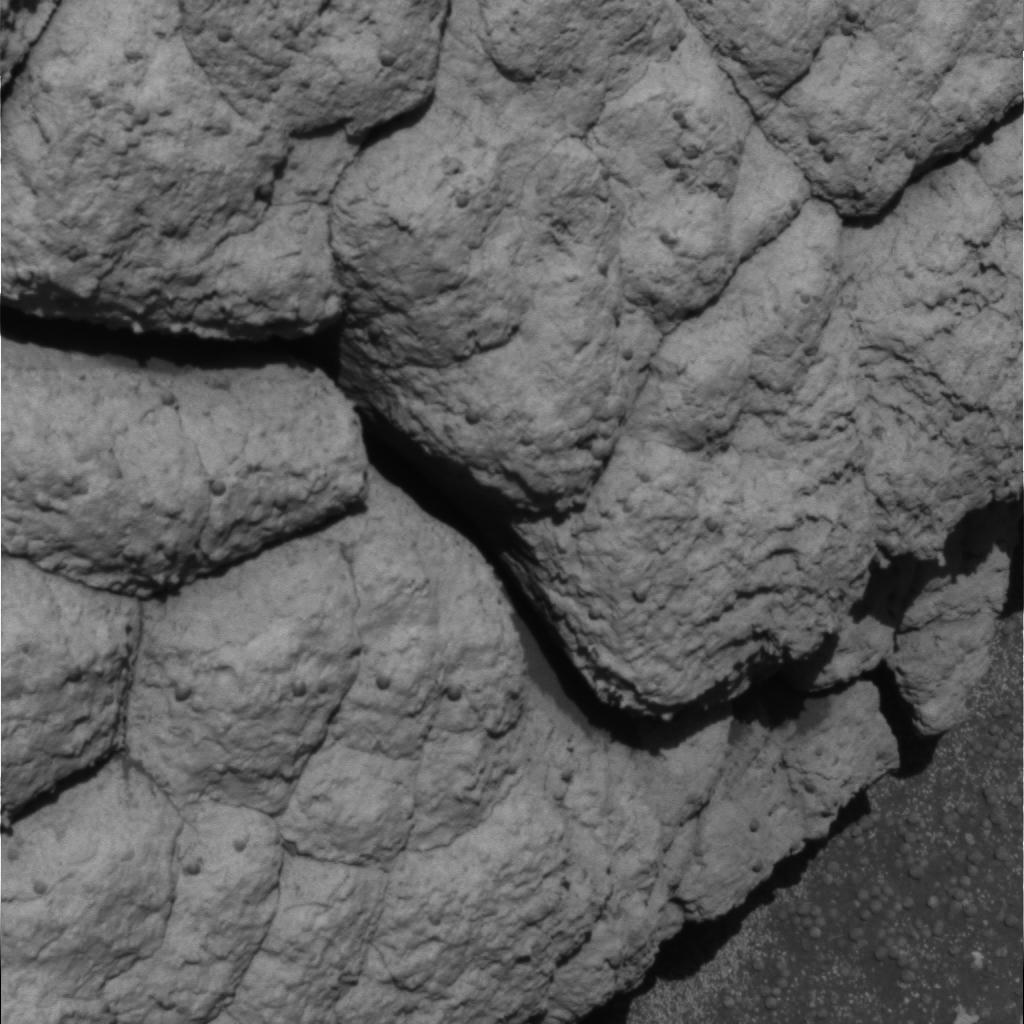
Surface features visible: Rock Outcrops, Rock (Round Features), Soil, Spherules, Close-up Rock